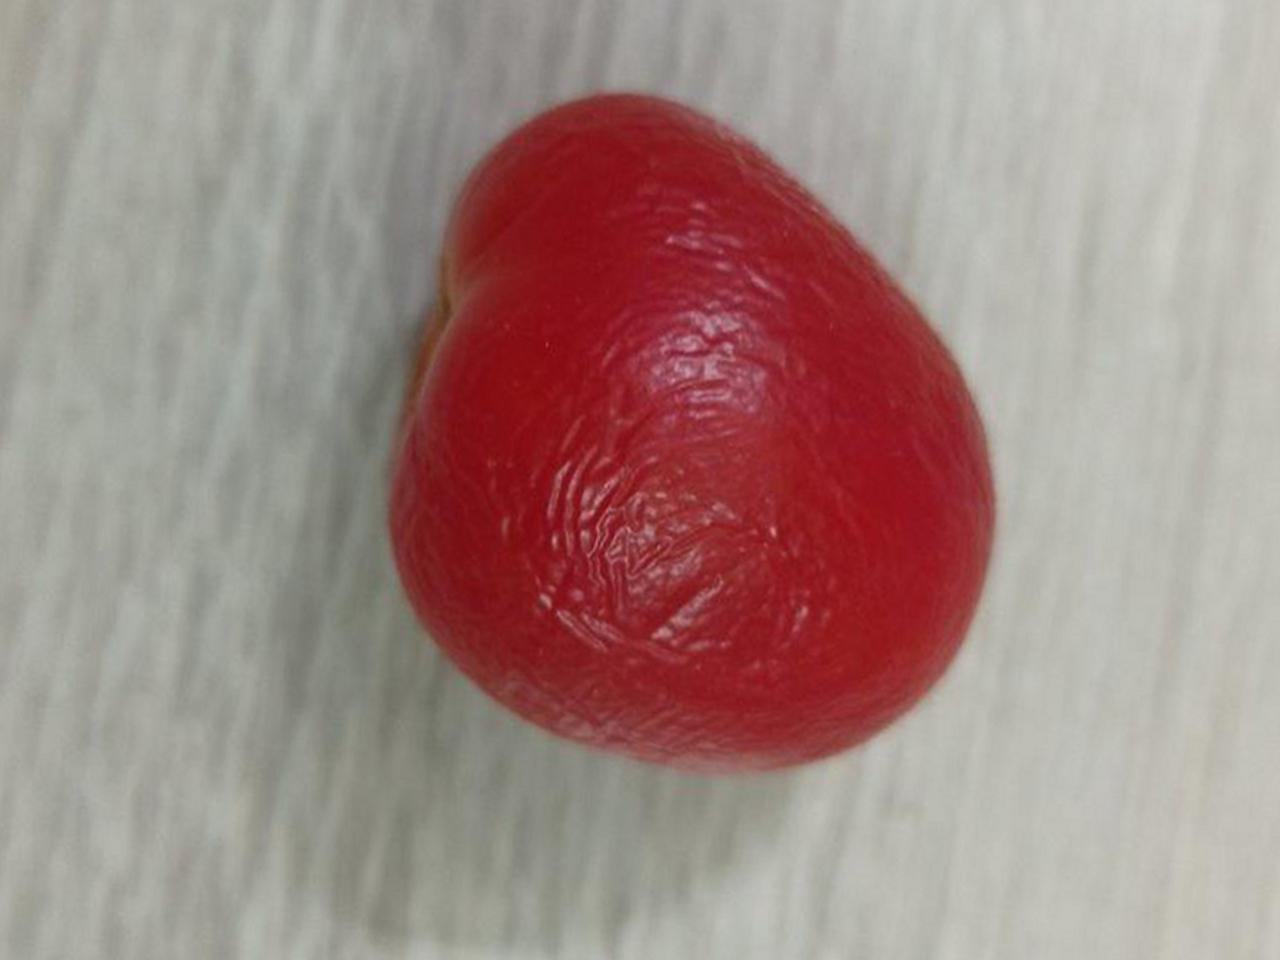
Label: Rotten